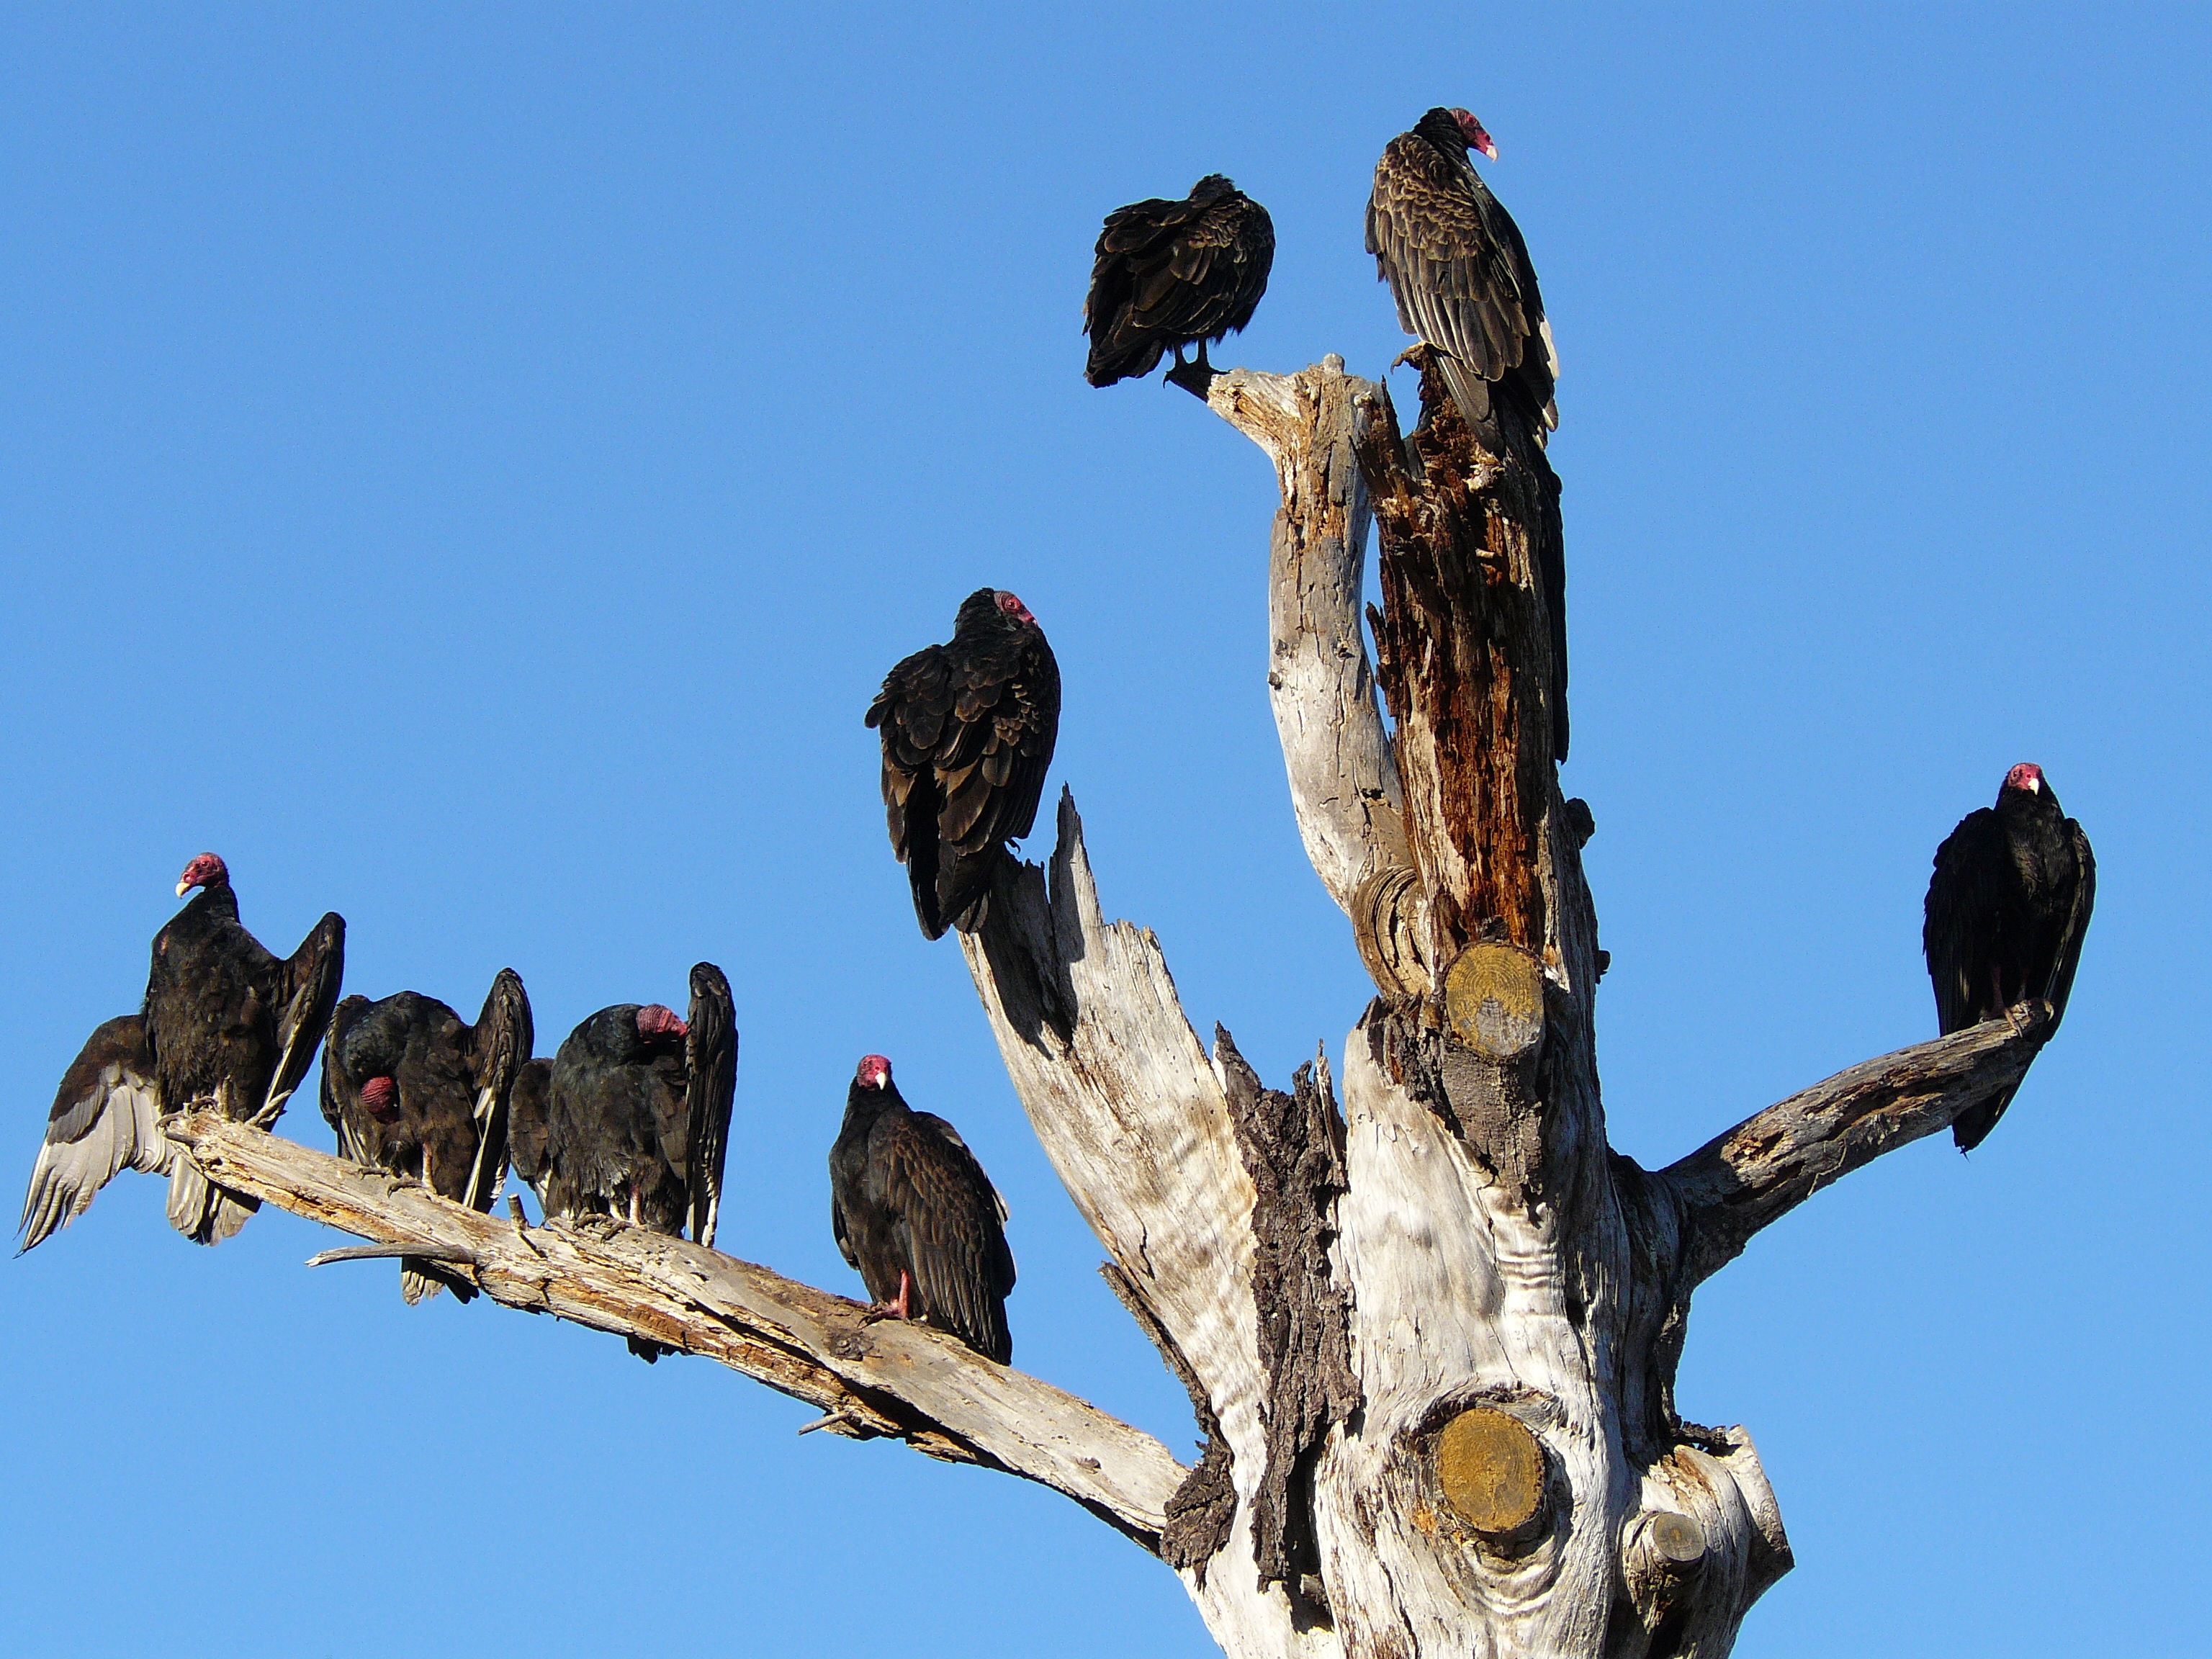
branch, bird, wildlife, spring, eagle, hawk, fauna, bird of prey, vertebrate, vulture, birdingthecentralcoast, joycecory, morrobaybirds, cathartesaura, turkeyvulture, perching bird